Secret Story (French TV series) season 3

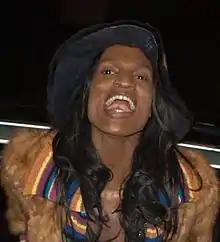
François-Xavier, at 2011 NRJ Music Awards

Francois-Xavier is an eccentric and effeminate 20-year-old from France. His secret is that he is the son of a millionaire.